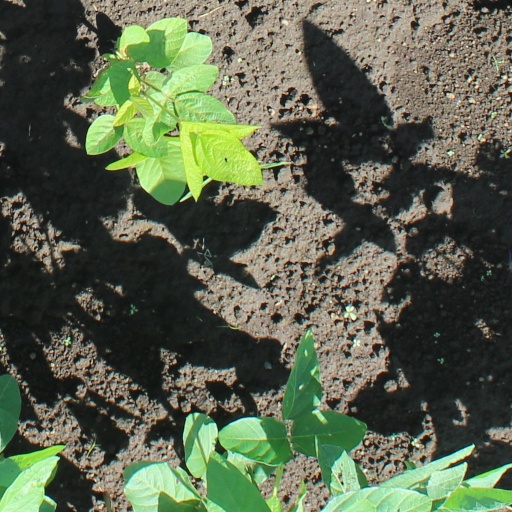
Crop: soybean